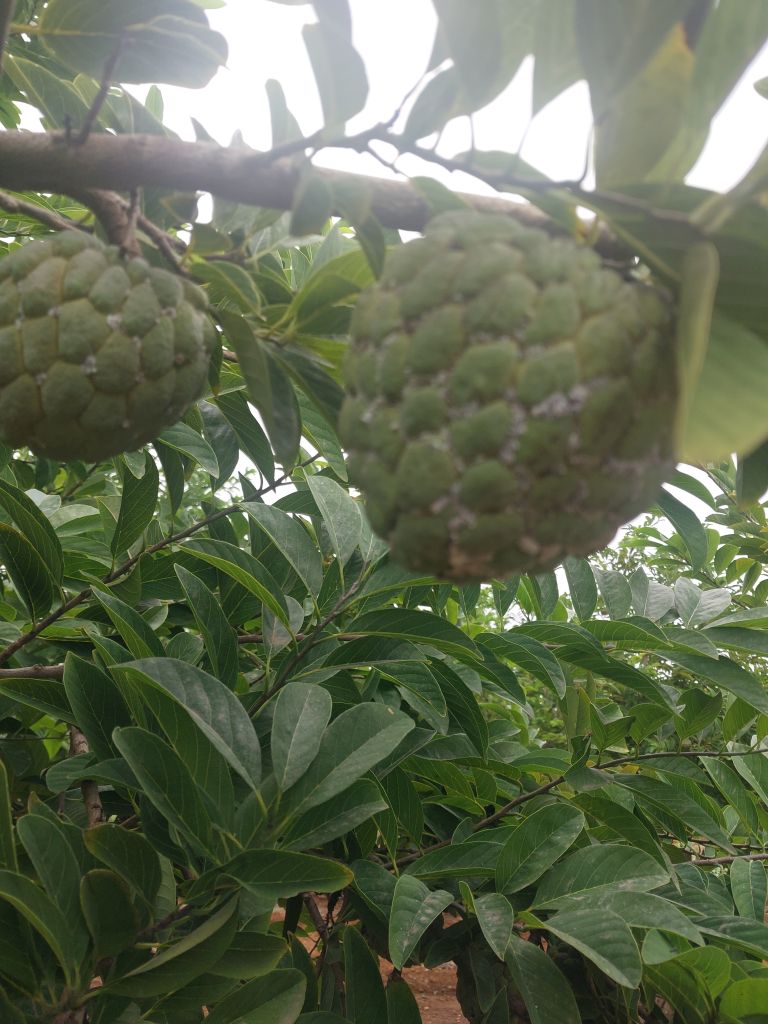
Disease label: Mealy Bug